Hsinbyushin

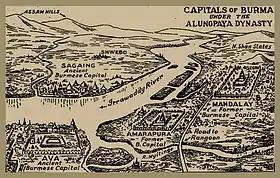
Ava

The first order of business was to rebuild the ruined city of Ava, which he wished to make his capital. By the royal order issued on 27 November 1764, the relocation of the kingdom's capital to Ava from Sagaing was announced. The gates of restored Ava were named after the conquered states: on the east side, Chiang Mai, Martaban, Mogaung; on the south, Kaingma, Hanthawaddy, Myede, Onbaung (Thibaw); on the west, Gandalarit, Sandapuri (Viengchang), Kenghung; on the north, Tenasserim and Yodaya (Siam). He officially moved to Ava in April 1765, after his return from the Manipuri campaign.